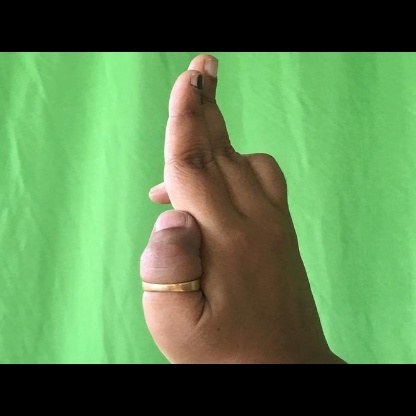
Mudra: Ardhapathaka